Laosaurus

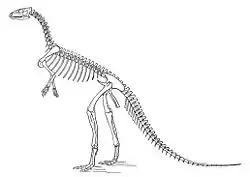
Othniel Charles Marsh's 1896 skeletal restoration of ""Laosaurus"" "consors" (now "Nanosaurus").

Charles Gilmore in 1909 assigned a juvenile femur (USNM 5808) to "L. gracilis", and in 1925 added partial skeleton CM 11340 to "L. gracilis", based on size, but Galton transferred the femur to "Othnielia" (now "Nanosaurus") and the skeleton to "Dryosaurus" in 1983. Gilmore also described the fifth and final species, "L. minimus" (species name for its small size), based on NMC 9438, a partial left hindlimb and vertebral bits from the Late Cretaceous (late Campanian) Allison Formation of Alberta, Canada. At the time, though, the discovery locality was thought to be in the Early Cretaceous Blairmore Group, but fieldwork at the "L. minimus" type locality in the early 1930s showed it to be within the Belly River Group, and Loris Russell published a paper in 1949 recognizing this new geologic information, while finding it generically distinct from "Laosaurus" proper. Russell found this taxon to be most like "Hypsilophodon", from the Early Cretaceous Wessex Formation of southern England.